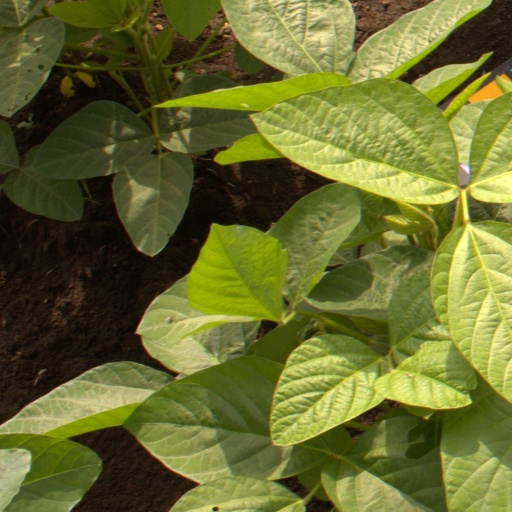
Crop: soybean